1944 in jazz

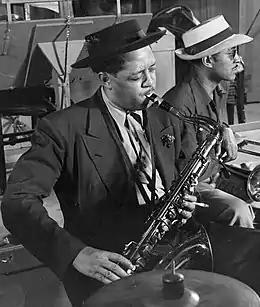
Lester Young wearing pork pie hat.

1944 – The Metropolitan Opera House in New York City hosts a jazz concert for the first time. The performers are Louis Armstrong, Benny Goodman, Lionel Hampton, Artie Shaw, Roy Eldridge and Jack Teagarden.